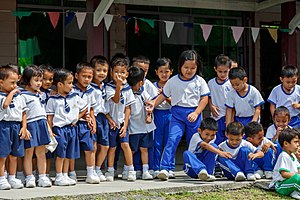
Småbørnspædagogik
Børnehavebørn i Indonesien
Småbørnspædagogik er den del af den pædagogiske teori og praksis der retter sig mod det 0 til 8 årige barn. Området dækker de offentlige tilbud til børn; dagtilbud og indskoling, med det mål at udfolde barnets muligheder. På engelsk bruger man vendingen Early Childhood Education. Hertil mener mange, at man skal tilføje Care, da omsorg er en central den af småbørnspædagogikken.